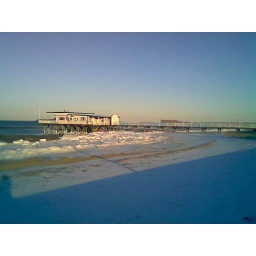
The beach near my house when it was winter.